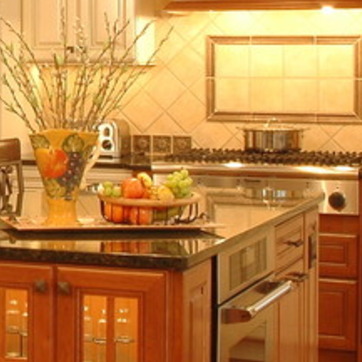
Material: food